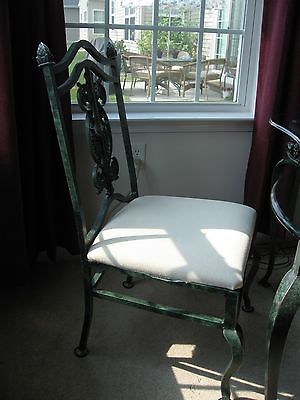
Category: table